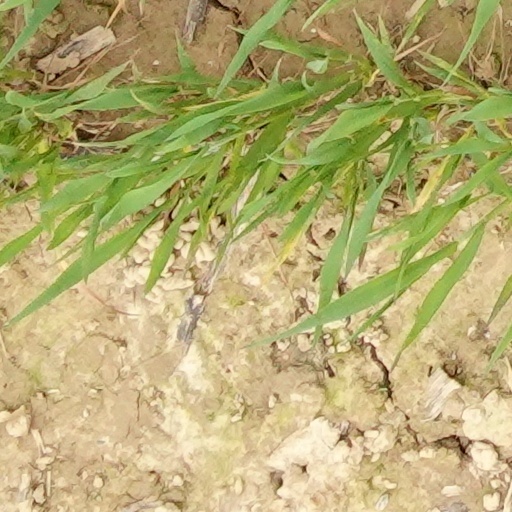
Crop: wheat